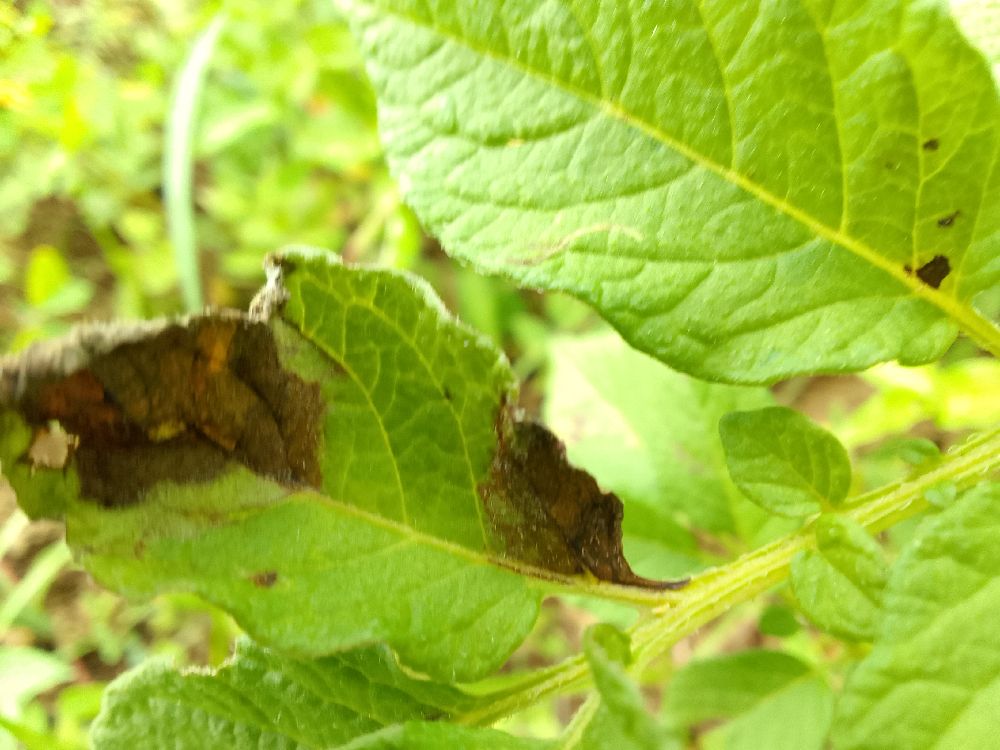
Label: Late blight